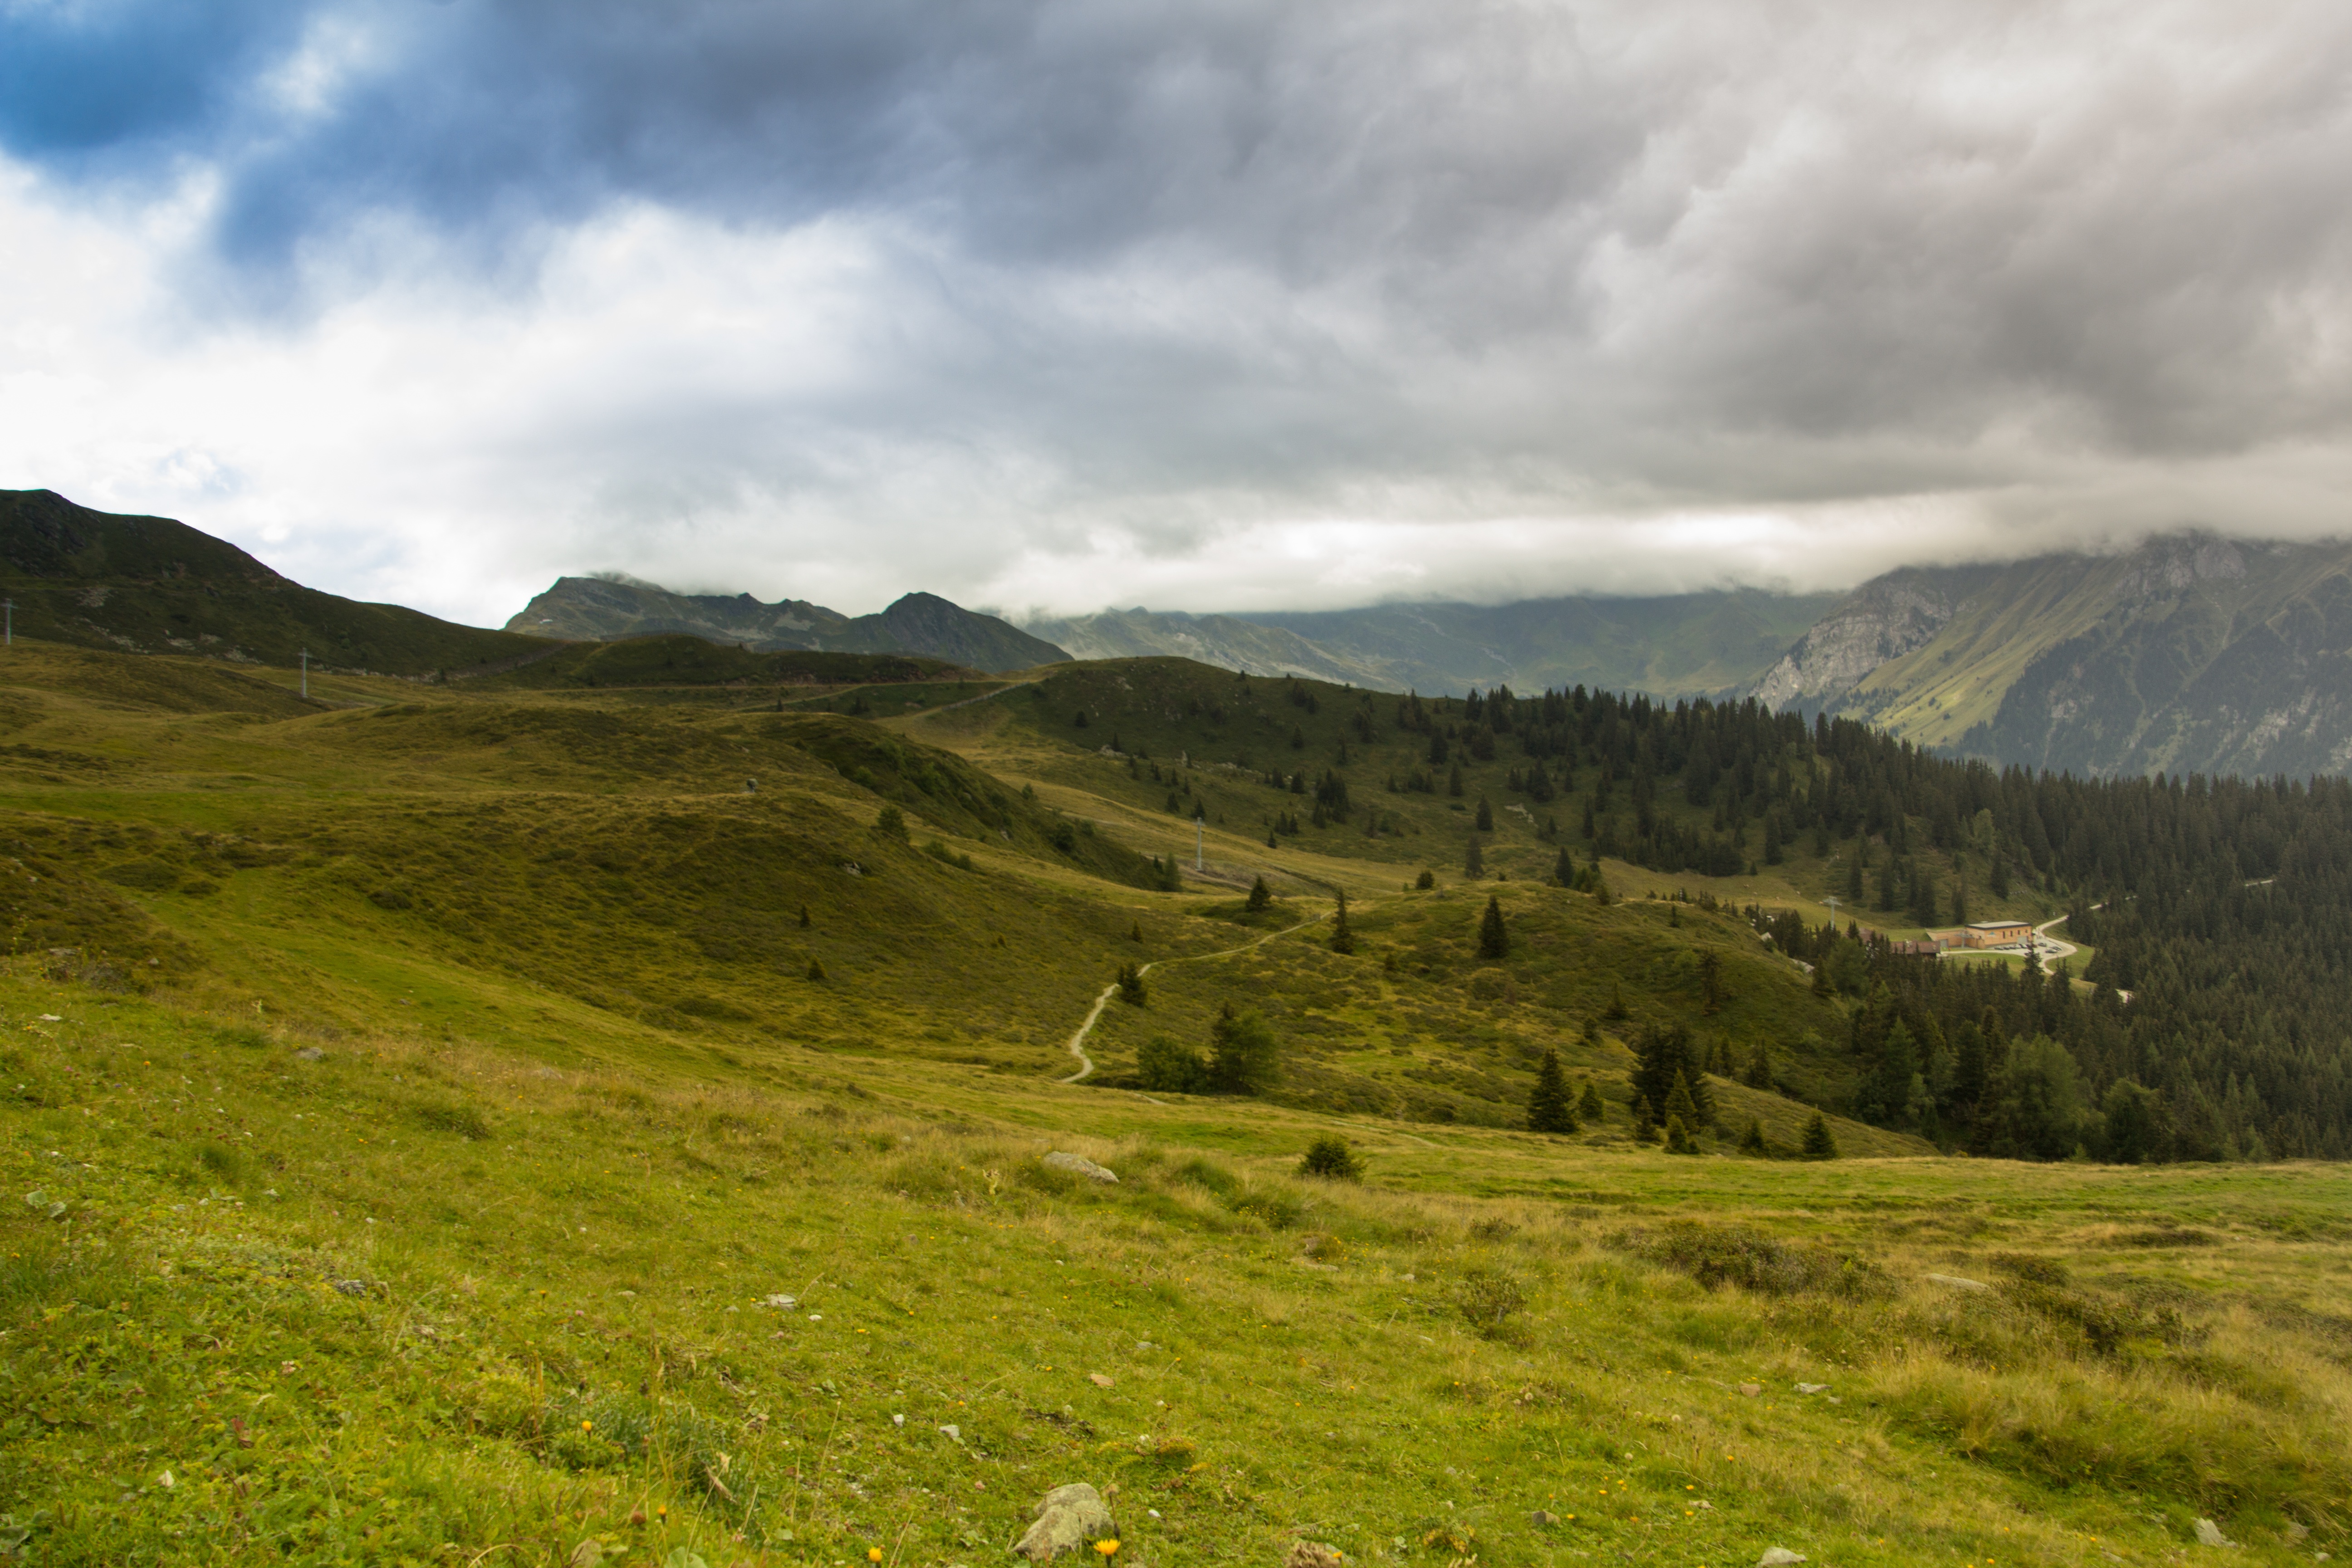
landscape, nature, grass, outdoor, rock, wilderness, mountain, cloud, meadow, prairie, hill, valley, mountain range, panorama, europe, pasture, park, scenery, italy, alpine, highland, ridge, alps, grassland, plateau, european, famous, fell, habitat, loch, italian, destination, rural area, landform, mountain pass, geographical feature, mountainous landforms